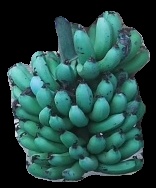
Variety: pachbale
Grade: grade3